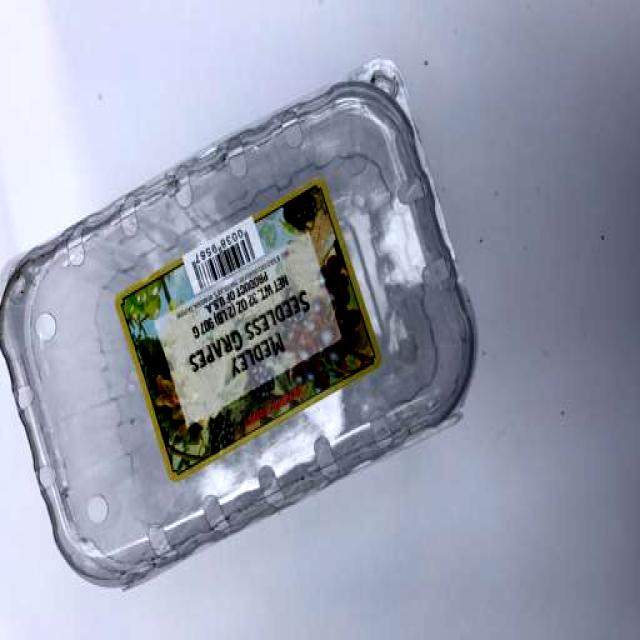
Label: Plastic